Victoria Nuland

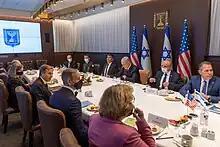
Nuland with Israeli prime minister Benjamin Netanyahu and Secretary of State Blinken in Jerusalem, Israel, May 25, 2021

In July 2021, Nuland met with Belarusian opposition leader Sviatlana Tsikhanouskaya in Washington. In March 2022, Nuland expressed concern that Russia would get control of Ukraine's biological research facilities during its invasion of Ukraine.